University of Rochester YellowJackets

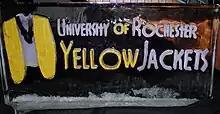
At the next year's dinner, the previous year's winner of the "Boar's Head Award" is honored with an ice carving. This carving was to honor The YellowJackets (2009 "Boar's Head Award" Winners)

. Through donations from fans, supporters, and group members, The YellowJackets were able to raise enough money to send the choir back to the national competition in 2011, where they won the top prize. Using "United We Sing", benefit concerts put on by the group, and an ongoing fundraising campaign through their website, The YellowJackets are working to raise funds to support the choir for the years to come.